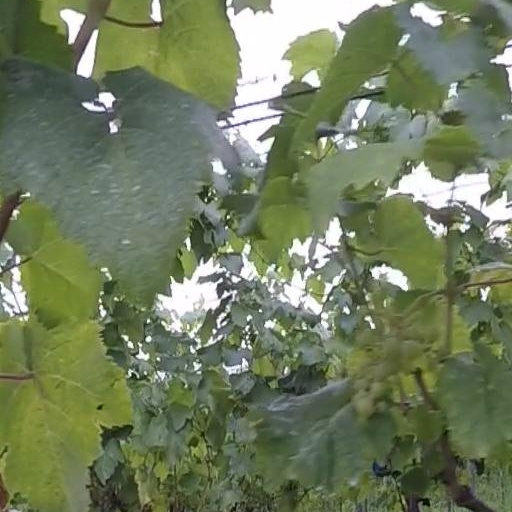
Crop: grape